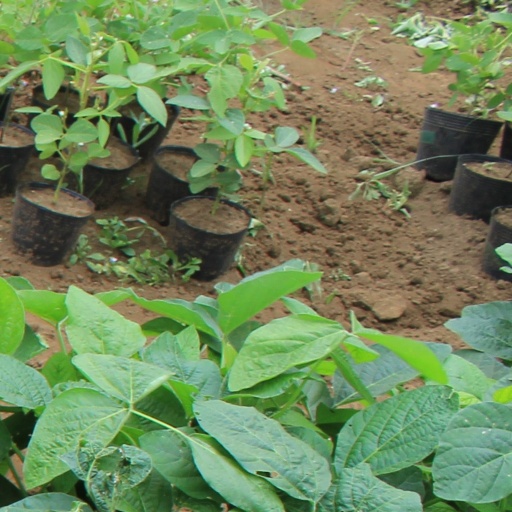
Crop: soybean